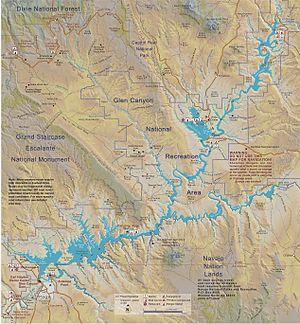
Le lac Powell est un lac artificiel créé sur le fleuve Colorado par le barrage de Glen Canyon achevé en 1963. Long de près de 300 km, le lac se situe en Arizona et en Utah.